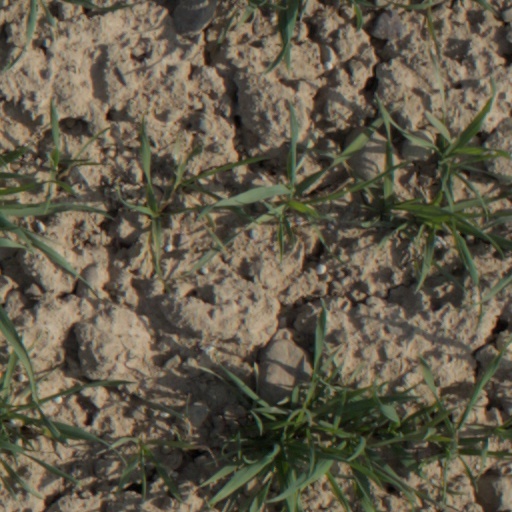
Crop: wheat